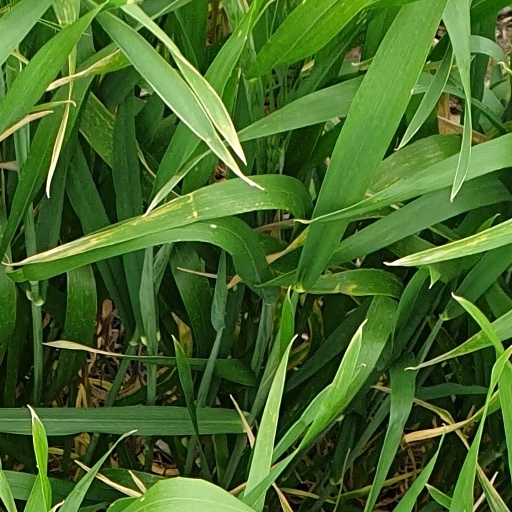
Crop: wheat